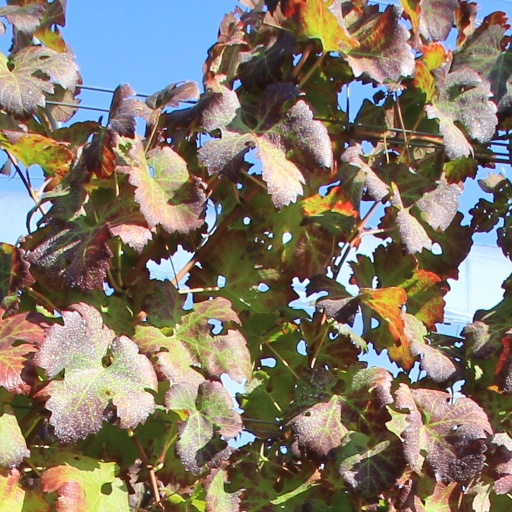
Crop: grape